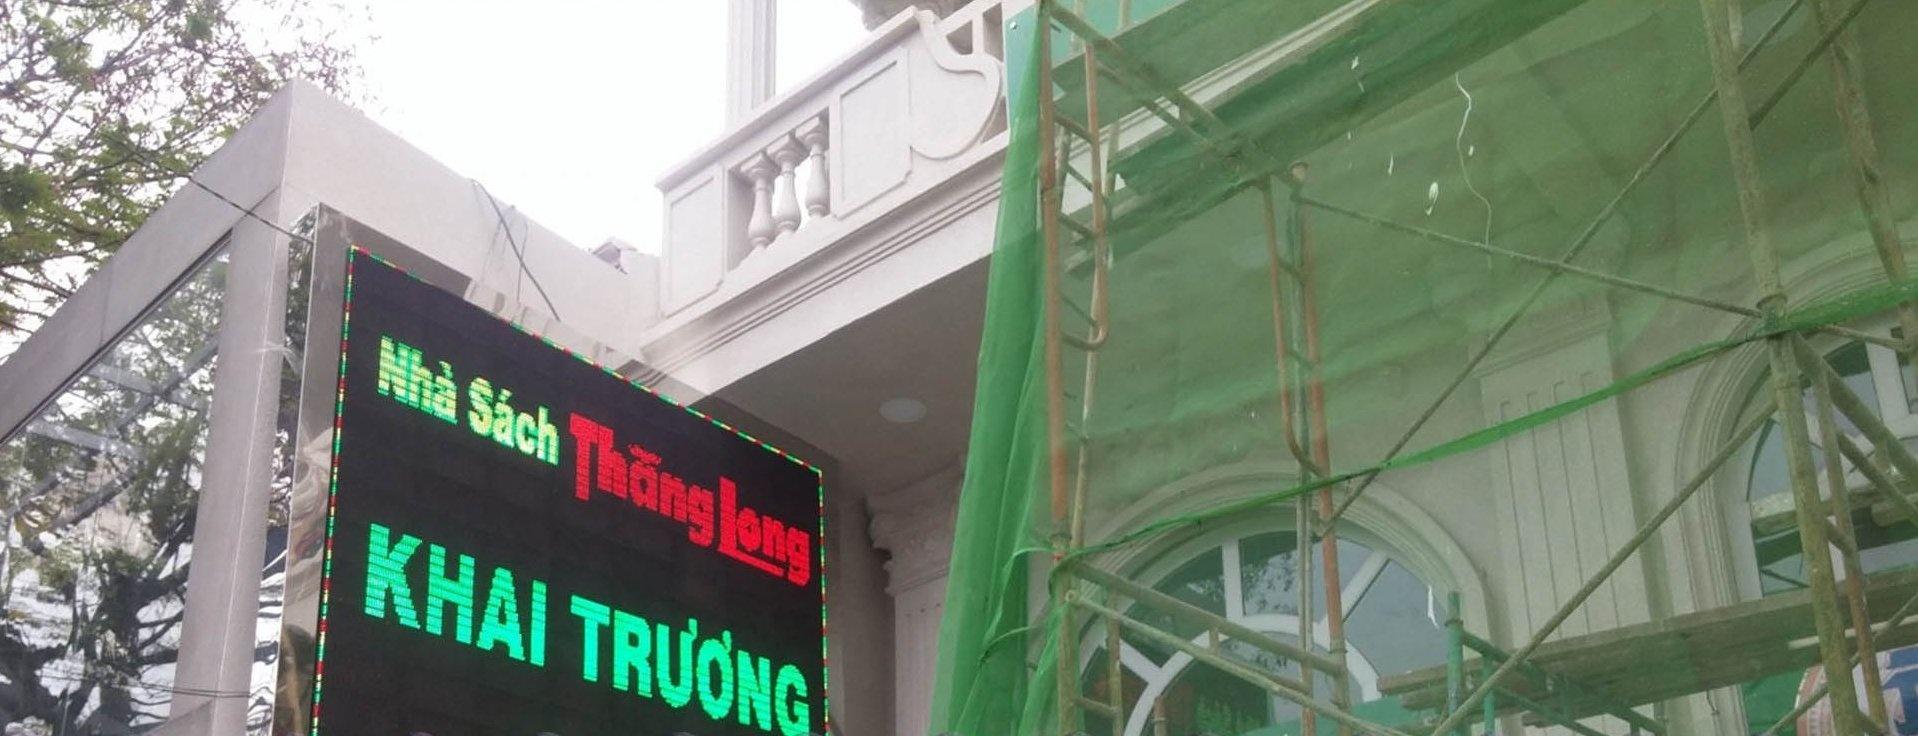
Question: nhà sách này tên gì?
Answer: nhà sách này tên nhà sách thăng long